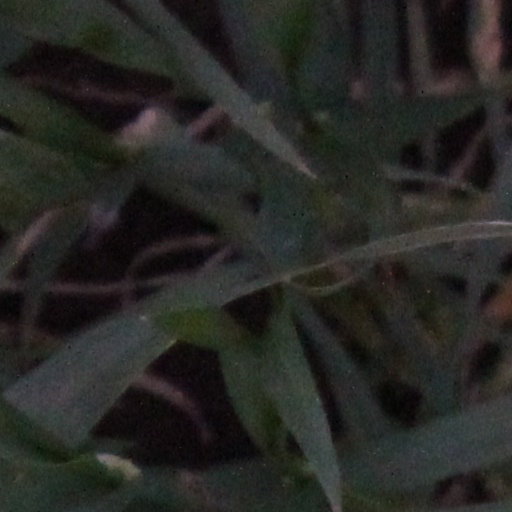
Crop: wheat